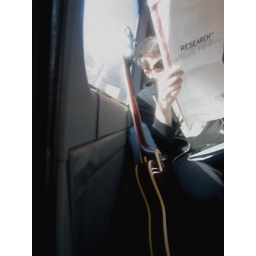
Dan with his guitar in the van